Agua Caliente Band of Cahuilla Indians

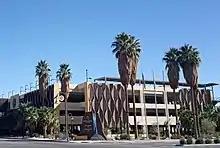
Image of Agua Caliente Casino parking garage in downtown Palm Springs

The tribe owns three major casinos. The first two are the Spa Resort Casino ("now Agua Caliente Palm Springs") in downtown Palm Springs, California at the original hot springs and the Agua Caliente Casino Resort Spa in Rancho Mirage, California. The resort at Rancho Mirage also includes a hotel, fitness center and spa, the Canyons Lounge, and seven different restaurants. The Spa Resort Casino, opened in 2003, features gaming, the Cascade Lounge, and four restaurants. The hotel in Downtown Palm Springs closed in 2014.